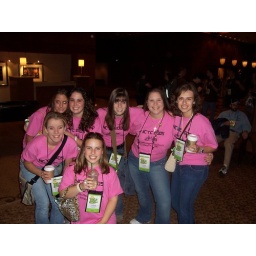
all the girls in pink w/ starbucks